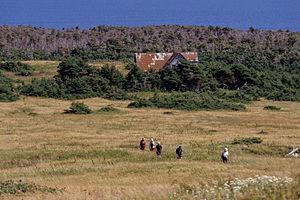
Randonneur devant la maison Dingwell sur l'île Brion
L'île Brion est une île de 6,5 km² située au Québec, dans le golfe du Saint-Laurent, à seize kilomètres au nord de Grosse-Île. Elle fait partie, tout comme les rochers aux Oiseaux, de la région la plus septentrionale des îles de la Madeleine. La majeure partie de son territoire est classée réserve naturelle sous le nom de « réserve écologique de l'Île-Brion ».